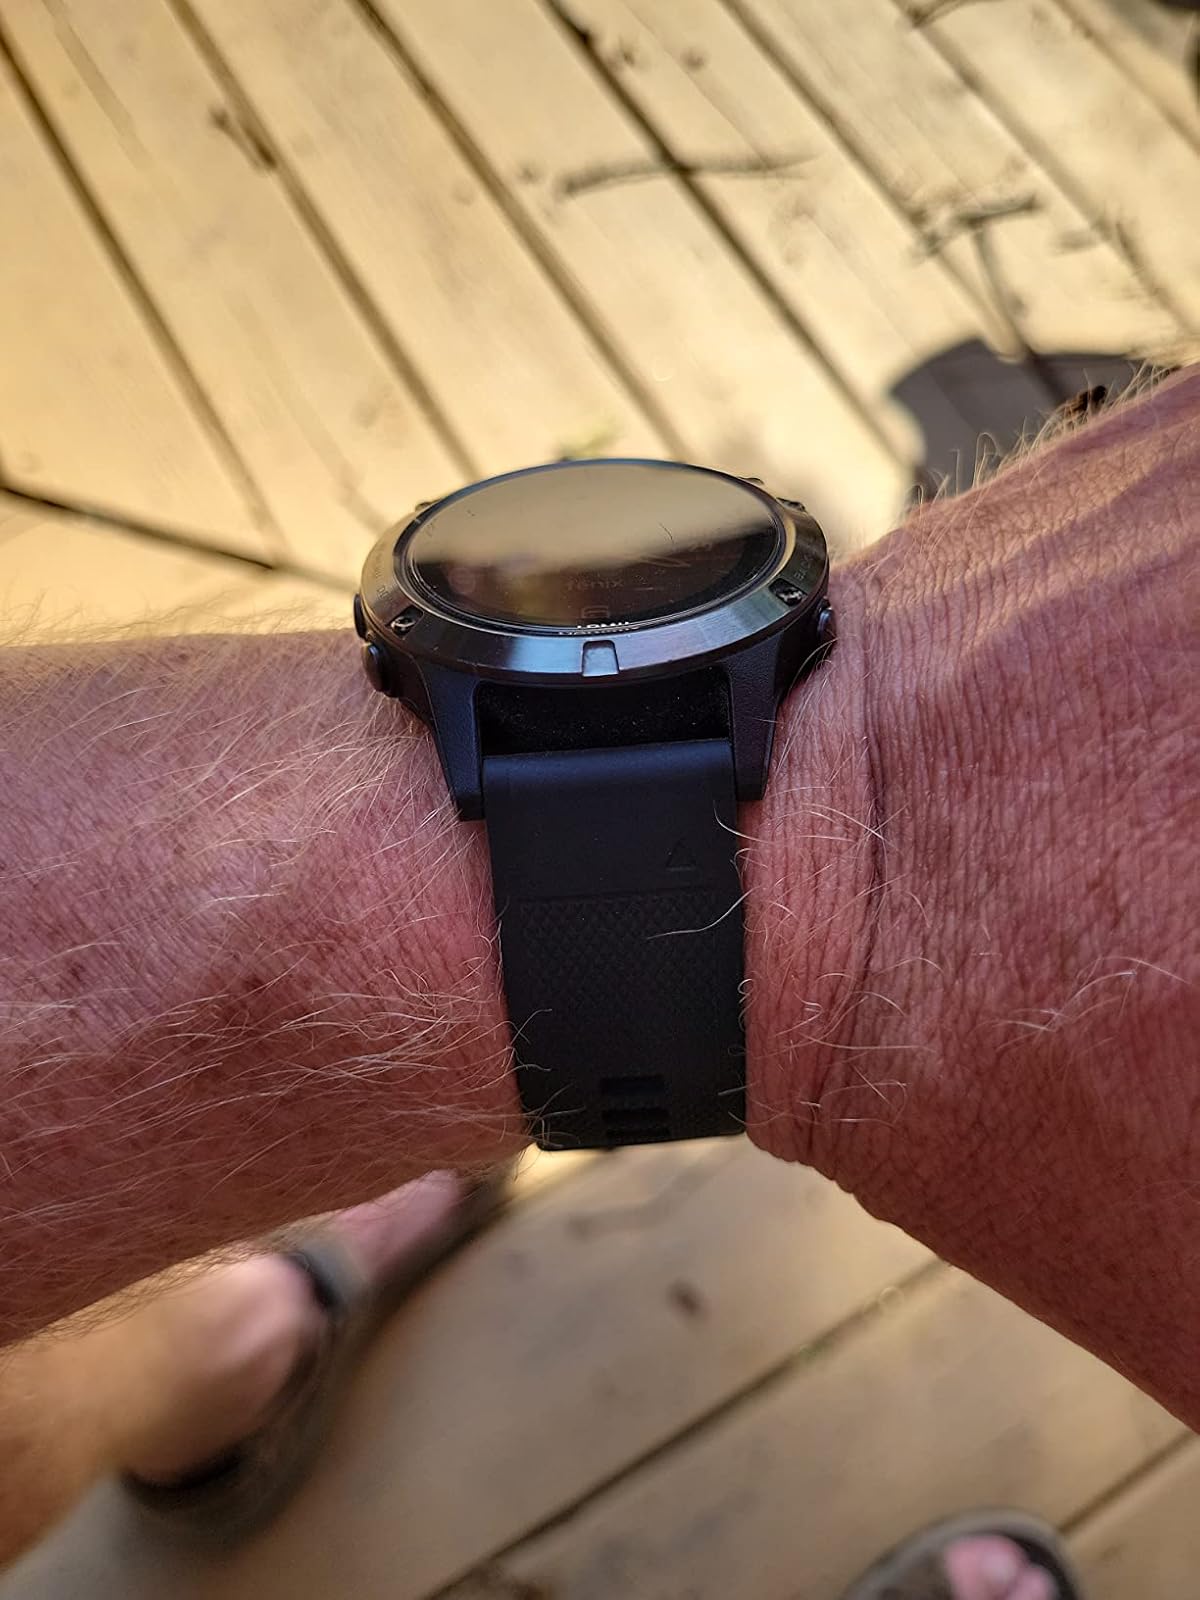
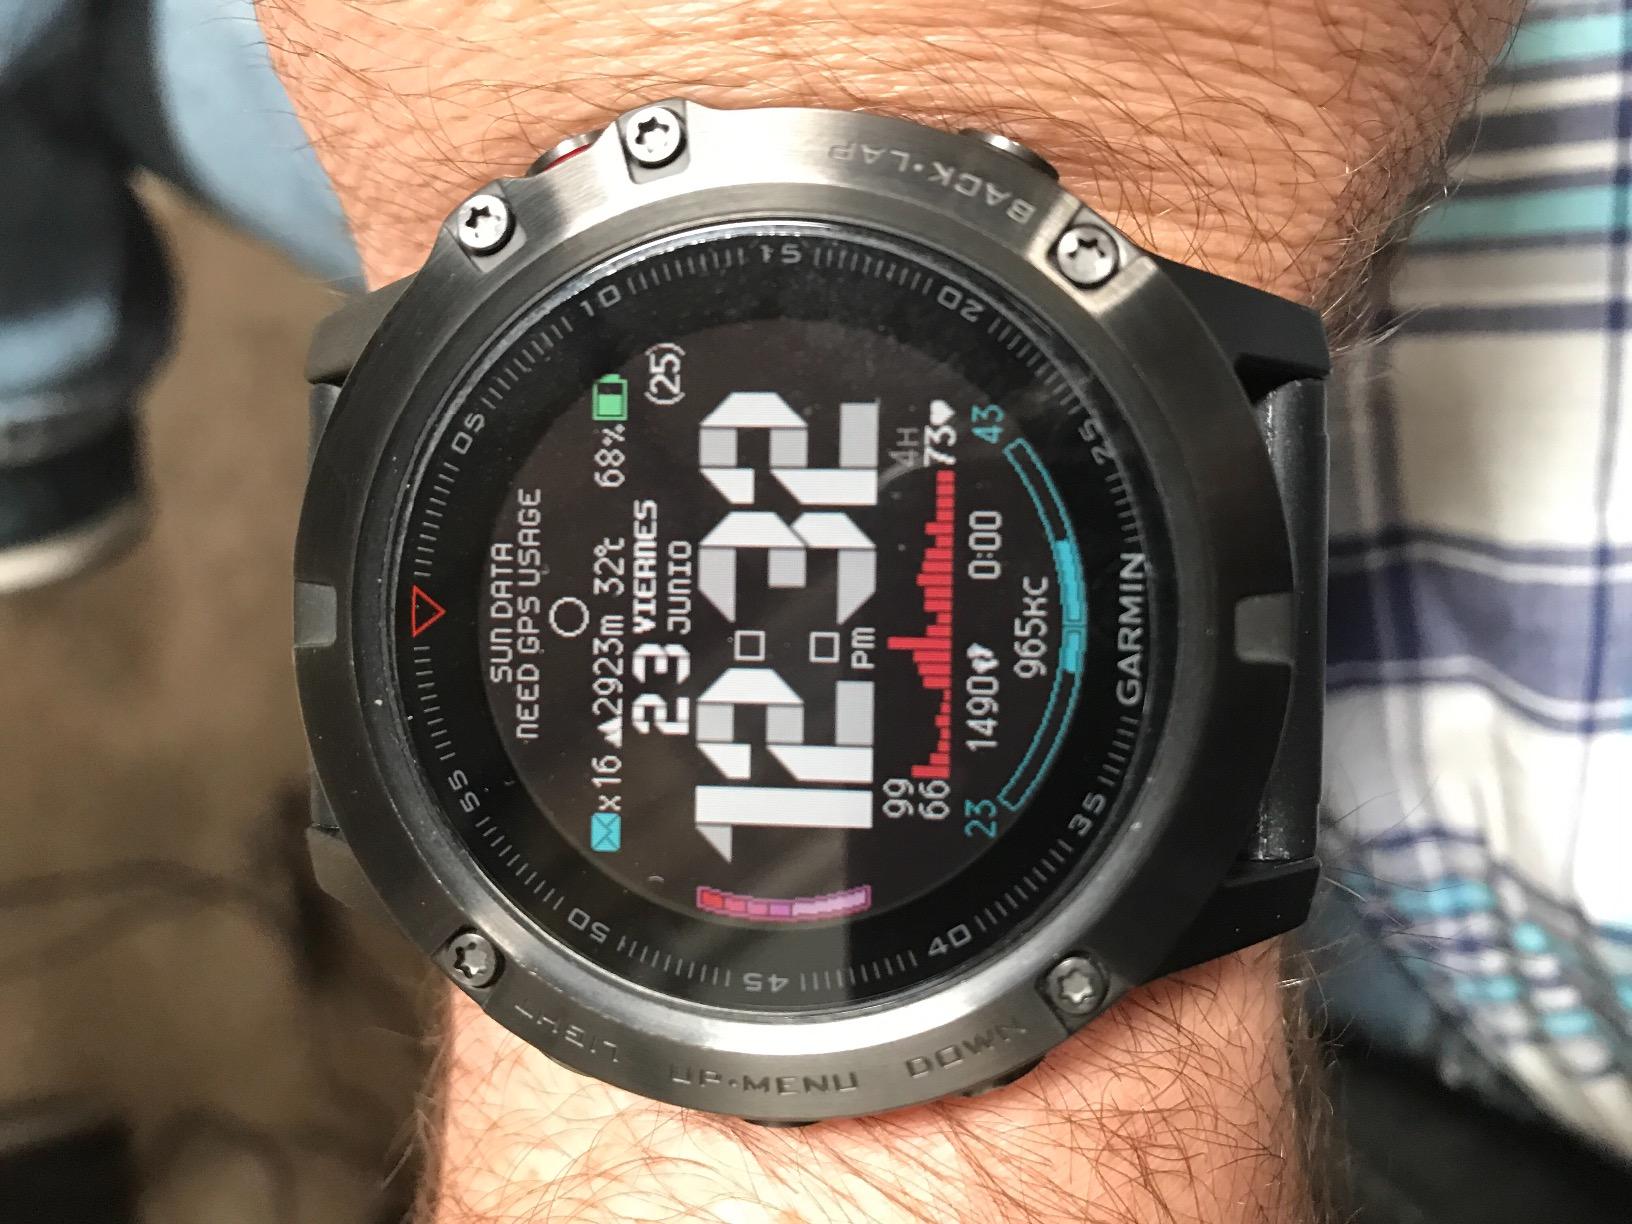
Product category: smartwatch
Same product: no